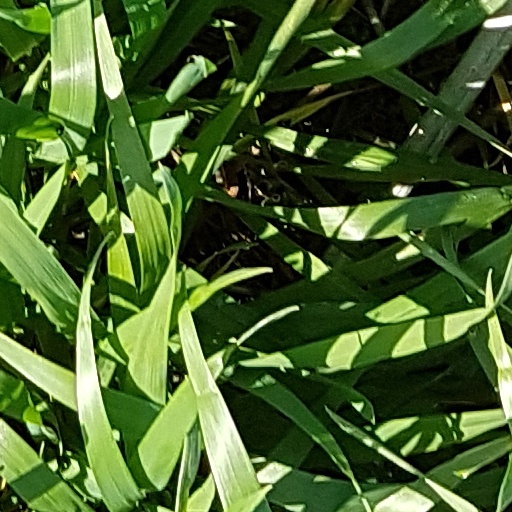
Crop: wheat